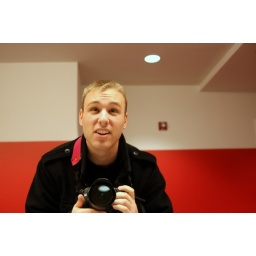
On the mirror in the men's bathroom were stickers of funny hats. This is my failed silly-hat self-portrait.